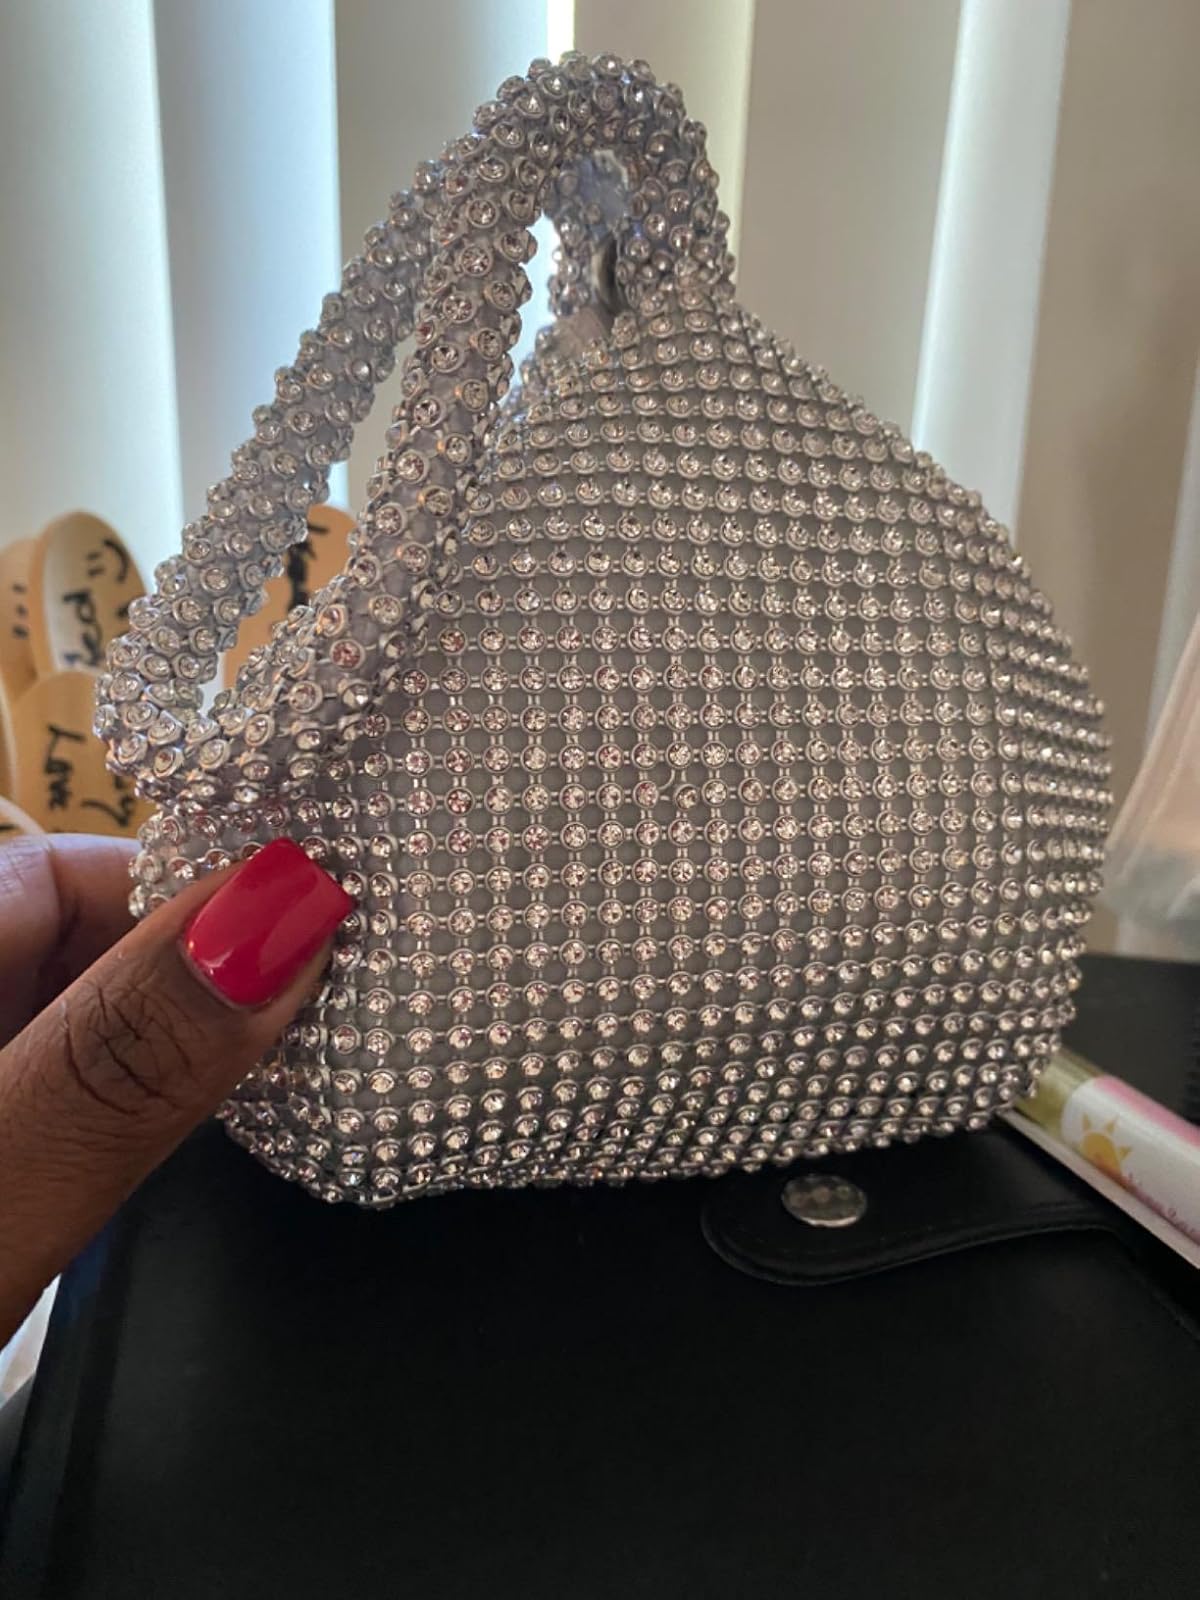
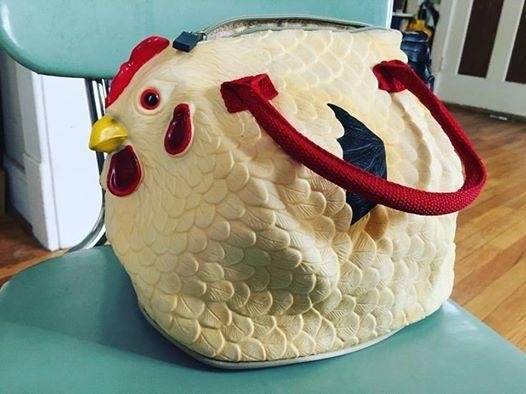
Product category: accessories_handbag
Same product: no